Musical bow

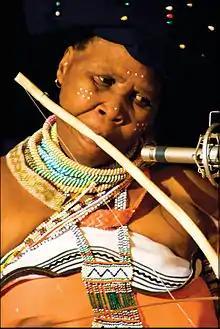
Madosini playing the umrubhe mouth bow.

The usual way to make the bow sound is to pluck the string, although sometimes a subsidiary bow is used to scrape the string, much as on a violin. The Onavillu of Kerala sounds when struck with a thin stick. Unlike string instruments used in classical music, however, they do not have a built-in resonator, although resonators may be made to work with the bow in a number of ways.